Ronnie Stanley

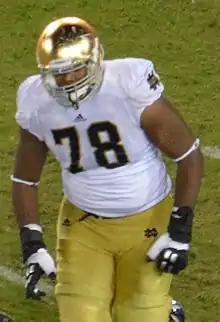
Stanley with Notre Dame in 2013

Stanley played in two games as a true freshman in 2012 in a reserve role. As a sophomore in 2013, he started all 13 games at right tackle, and was part of an offensive line that allowed just eight sacks and ranked second in the Football Bowl Subdivision in fewest sacks allowed. As a junior in 2014, he moved to left tackle, taking over for Zack Martin. He started all 13 games, allowing only just one sack all year. He contemplated entering the 2015 NFL draft, but ultimately decided to return to Notre Dame for his senior season. After his senior season, he officially announced that he would enter the 2016 NFL draft.